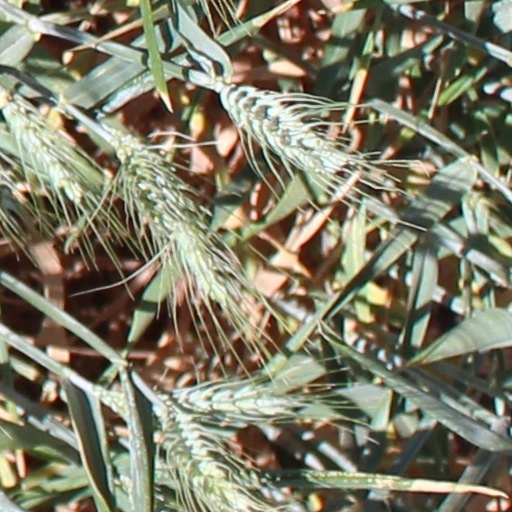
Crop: wheat